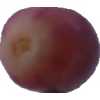
Label: pink_grape